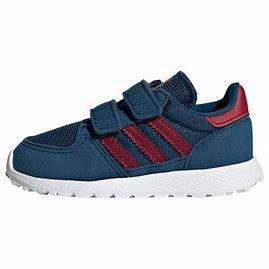
Brand: Adidas
Model: Forest Grove